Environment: real
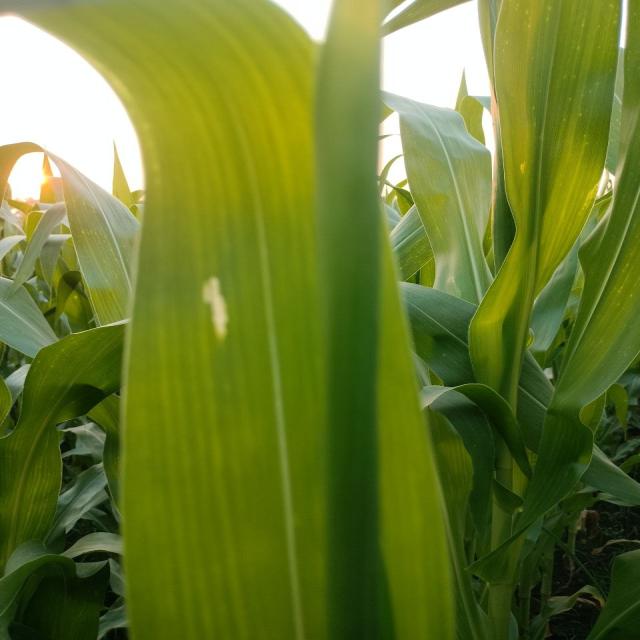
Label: northern_corn_leaf_blight